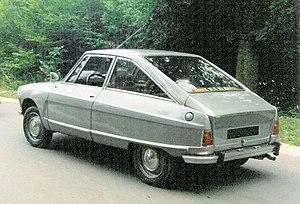
La Citroën M35 était une voiture sortie en 1969, conçue sur la base de l'Ami 8.
La Citroën Ami 6 est une berline et un break produits par le constructeur automobile français Citroën de 1961 à 1969. L'Ami 8 prendra le relais jusqu'en 1978. L'objectif premier était de proposer à la clientèle un compromis entre deux modèles, la DS en haut de gamme, et la 2 CV qui constituait un minimum automobile.